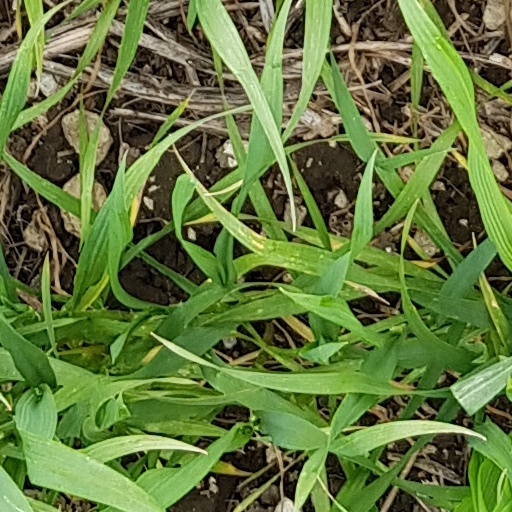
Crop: wheat